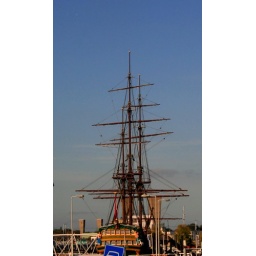
An old ship is resting in the water after ages of travelling